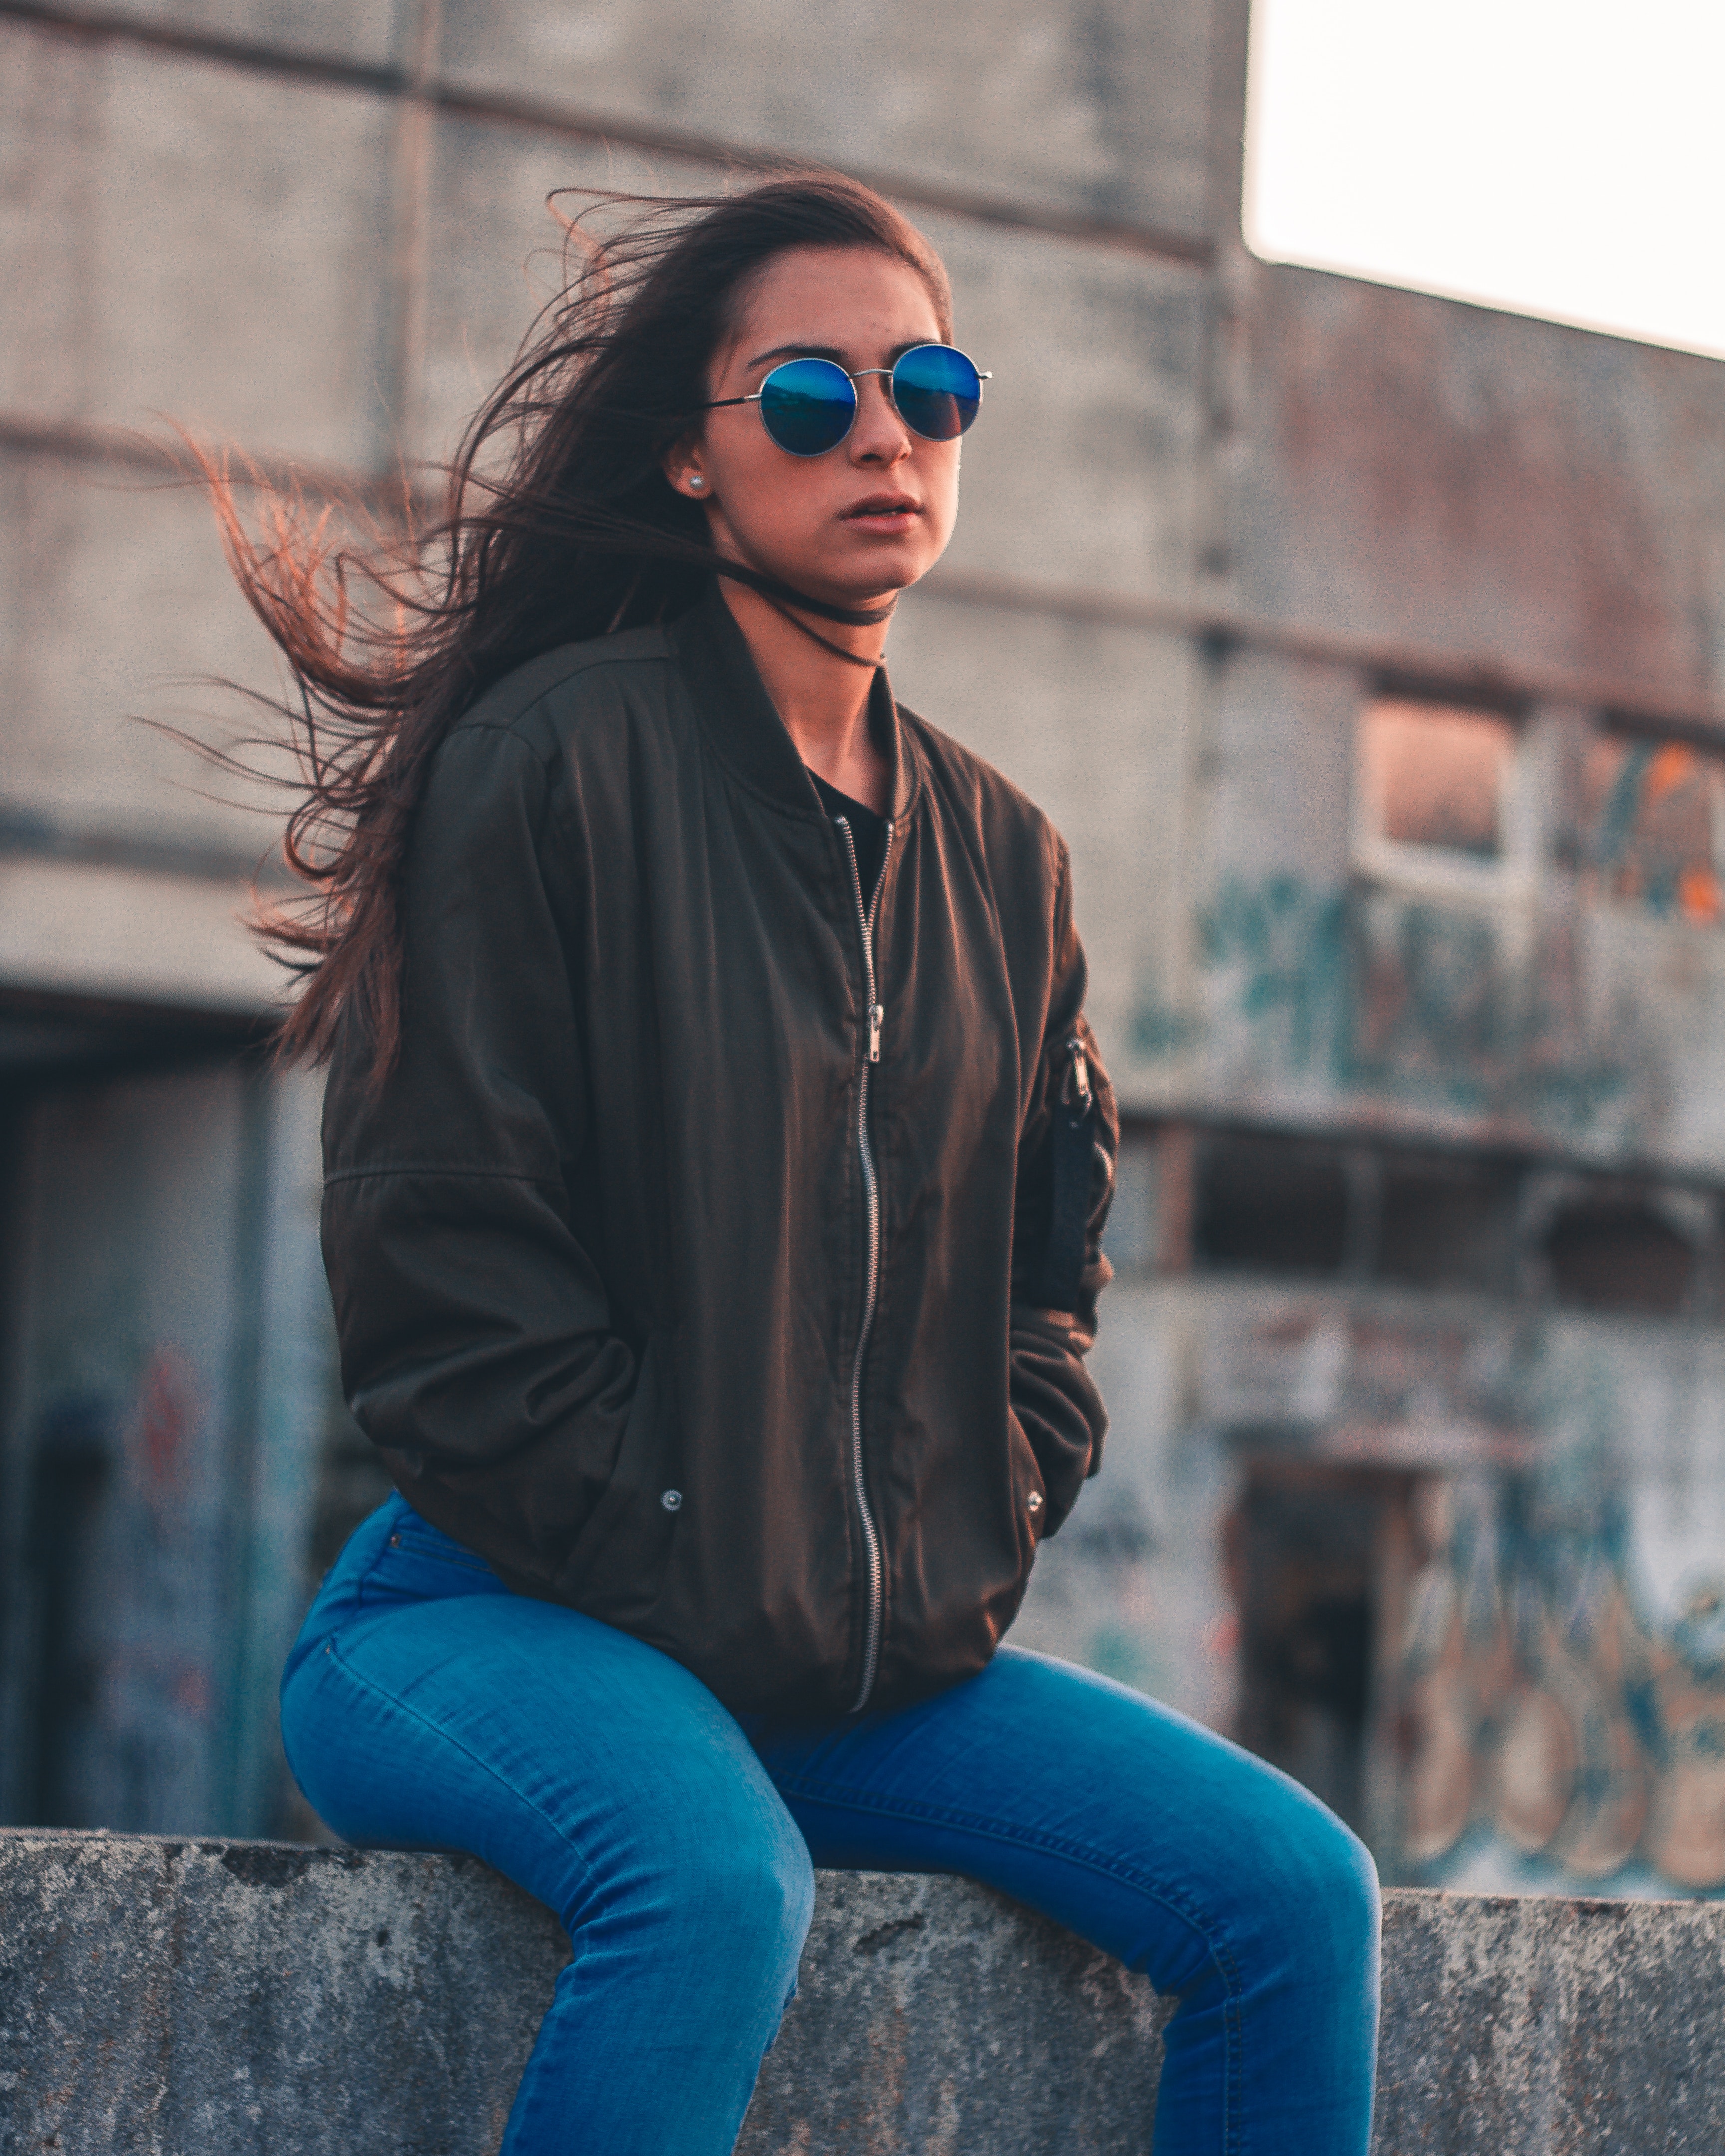
blue, eyewear, sunglasses, vision care, jeans, jacket, denim, shoulder, outerwear, glasses, fashion, girl, cool, textile, long hair, neck, electric blue, top, leather jacket, trousers, blazer